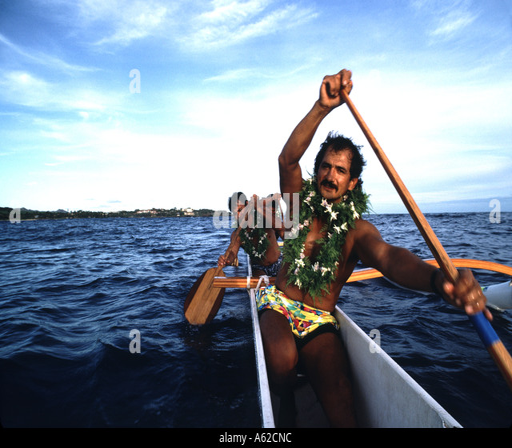
a group of ethnicity paddle their canoe